The Streets of Paris

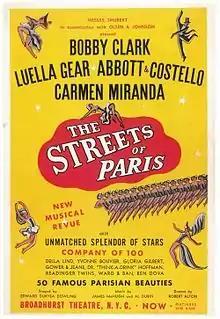
"The Streets of Paris" poster.

The Streets of Paris is a musical revue featuring Bobby Clark, Luella Gear, Abbott and Costello and Carmen Miranda, debuted on May 29, 1939 in Boston and on June 19, 1939 in New York. Had two hours and-a-half, with the interval. The musical was staged from June 1939 to 10 February 1940, totaling 274 presentations.